Chilean Civil War of 1891

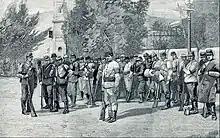
The Pisagua regiment (3rd line of the congressional forces) in the square of Viña del Mar, after the battles of Concón and Placilla.

After the victory at Concón the insurgent army, under command of General Campos, pressed on towards Valparaiso, but were soon brought up by the strong fortified position of the Balmacedist general Orozimbo Barbosa at Viña del Mar, whither Balmaceda hurried up all available troops from Valparaiso and Santiago, and even from Concepcion. Del Canto and Körner now resolved on a daring step. Supplies of all kinds were brought up from Quintero to the front, and on 24 August the army abandoned its line of communications and marched inland. The flank march was conducted with great skill, little opposition was encountered, and the rebels finally appeared to the southeast of Valparaiso.